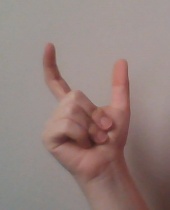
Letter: nun